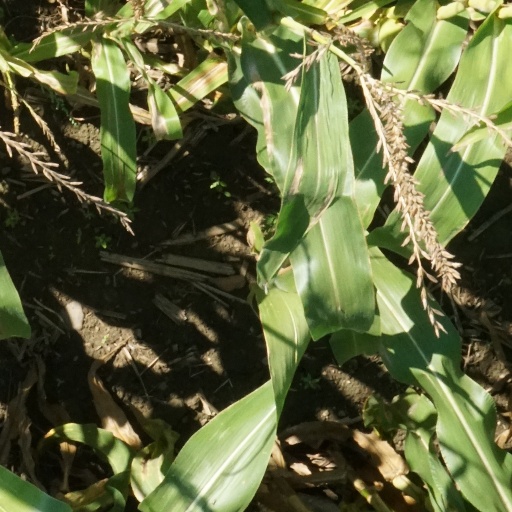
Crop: maize; corn